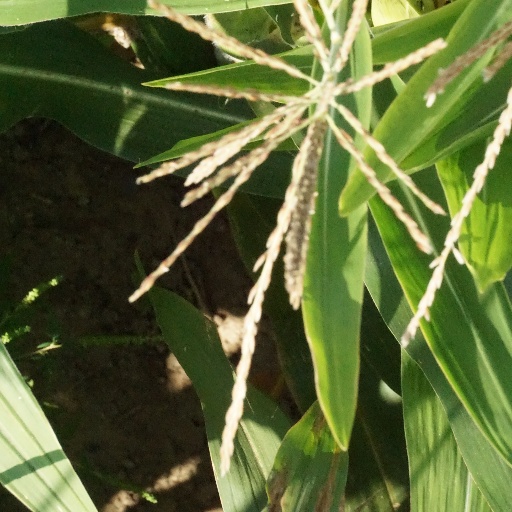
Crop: maize; corn